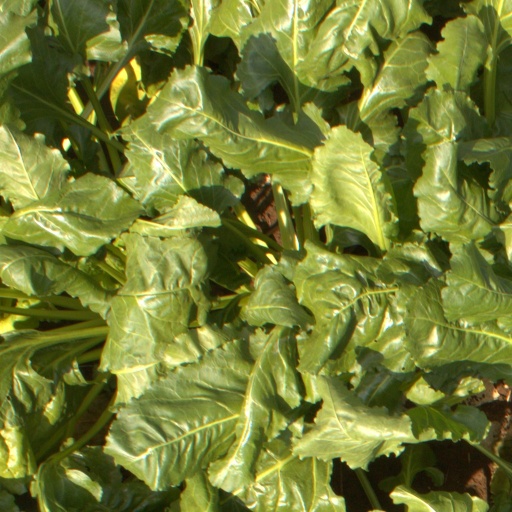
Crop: sugar beet